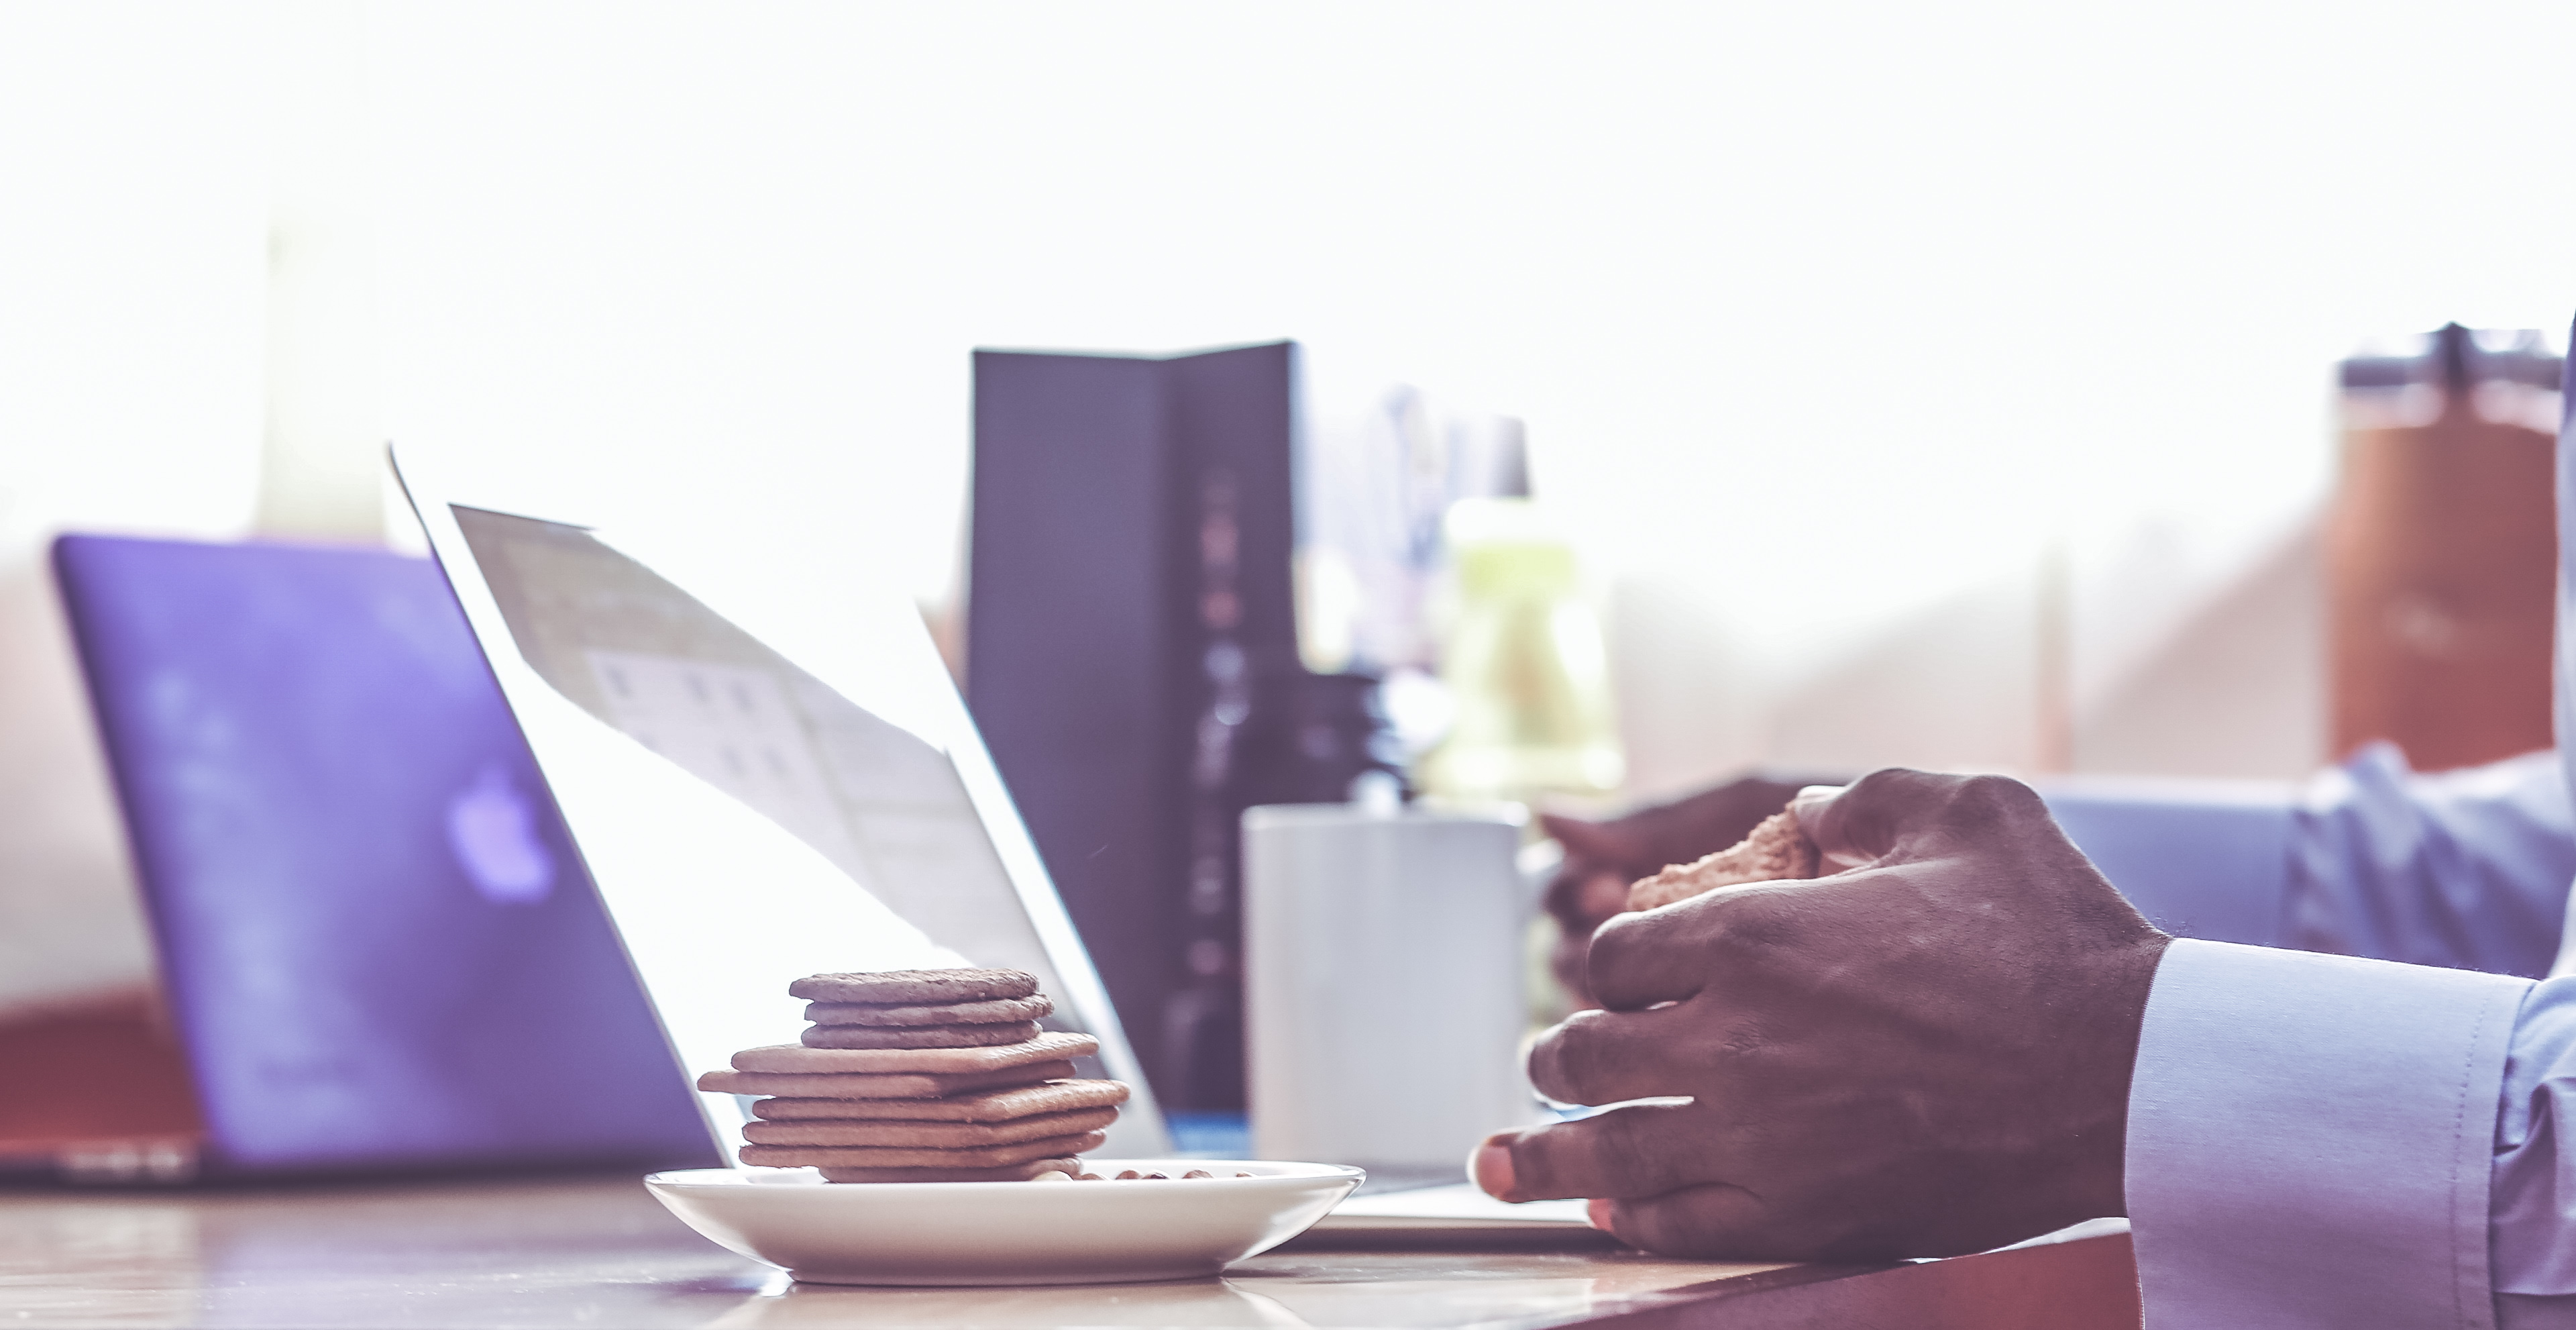
laptop, computer, macbook, apple, table, coffee, blur, technology, cup, saucer, mug, close up, brand, eating, focus, contemporary, biscuits, sense